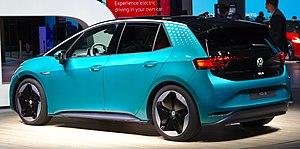
L'ID.3 est une automobile compacte 100 % électrique du constructeur automobile allemand Volkswagen produite à partir de novembre 2019. Elle est le premier véhicule uniquement 100 % électrique et donc non dérivé d'un modèle thermique de la marque et le premier modèle de la gamme électrique « I.D. » du constructeur de Wolfsburg.